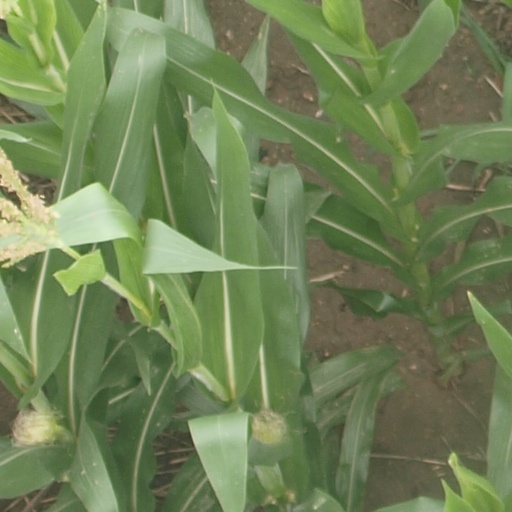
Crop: maize; corn